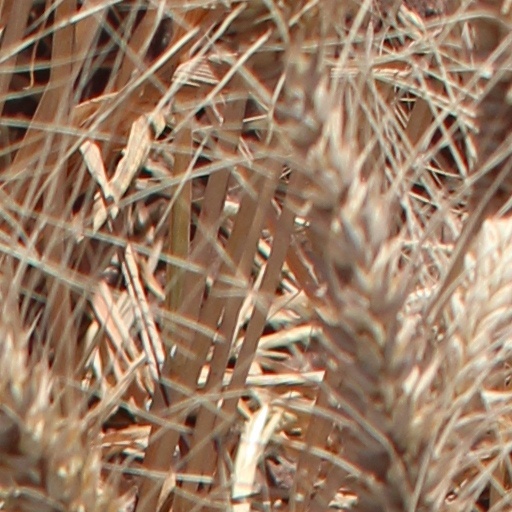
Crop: wheat